Anti-Hindi agitation of 1937–1940

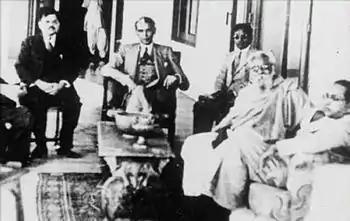
(From right to left) : B. R. Ambedkar, Periyar and Jinnah at Jinnah's residence in Bombay (8 January 1940)

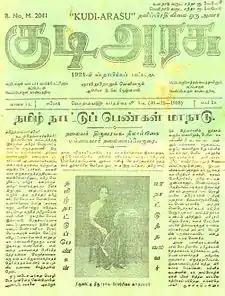
Frontpage of "Kudiyarasu" dated 20 November 1938. The story is about the Tamil Nadu Women's Conference

The anti-Hindi agitation was backed by Periyar's Self-Respect Movement and Justice Party. The Justice party was led by older, established leaders like Kurma Venkata Reddy Naidu and Pannirselvam, who did not have reputations as agitators and derived their power from patronage. Their representatives in the Madras Legislature demanded that the Hindi teaching be made optional. The more militant agitators led by Periyar did not have any patronage, but derived their influence from activism and politics of agitation. Periyar eventually became the president of the Justice Party during the course of the agitation. The agitation was also supported by Tamil scholars like Maraimalai Adigal, Somasundara Bharathi, K. Appadurai, Mudiyarasan, K. A. P. Viswanatham and Ilakkuvanar. In December 1937, Tamil Saivite scholars were among the first to announce their opposition to the Hindi teaching in the "Saiva Sidhandha Maha Samaja" conference at Velur. Women also participated in the agitation in large numbers. Moovalur Ramamirtham, Narayani, Va. Ba. Thamaraikani, Munnagar Azhagiyar, Dr. S. Dharmambal, Malar Mugathammaiyar, Pattammal and Seethammal were some of the women who were arrested for participating in the agitation. On 13 November 1938, the Tamil Nadu Women's Conference was convened to demonstrate women's support for the movement. Despite the anti-Brahmin sentiments of the backers of the agitation, a few Brahmins like Kanchi Rajagopalachari also participated in the movement.